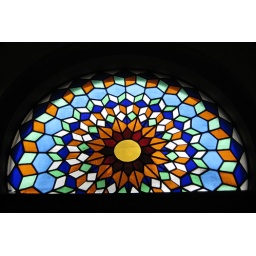
A stained glass window in La Mezquita, Cordoba, Spain, February 2010.